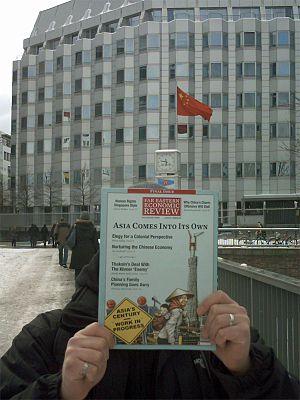
La Far Eastern Economic Review est un ancien magazine asiatique d'actualité en langue anglaise. Créé en 1946 et basé à Hong Kong, il a disparu en décembre 2009. À l'origine hebdomadaire, il est devenu mensuel en décembre 2004, en raison de difficultés économiques ; ce changement de périodicité s'est accompagné d'un arrangement selon lequel la plupart des articles étaient rédigés par des intervenant extérieurs, experts en leur domaine, comme des économistes, des membres du monde économique, des personnalités politiques, des scientifiques, etc.